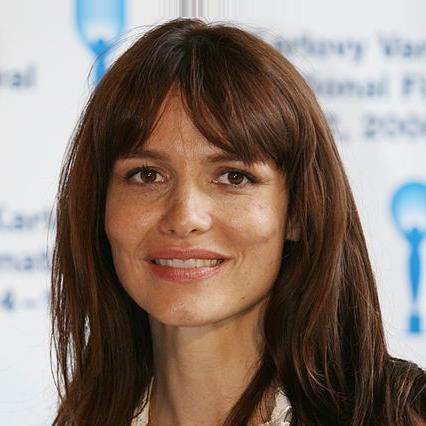
Age: 35